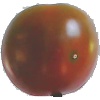
Label: Tomato Maroon 1